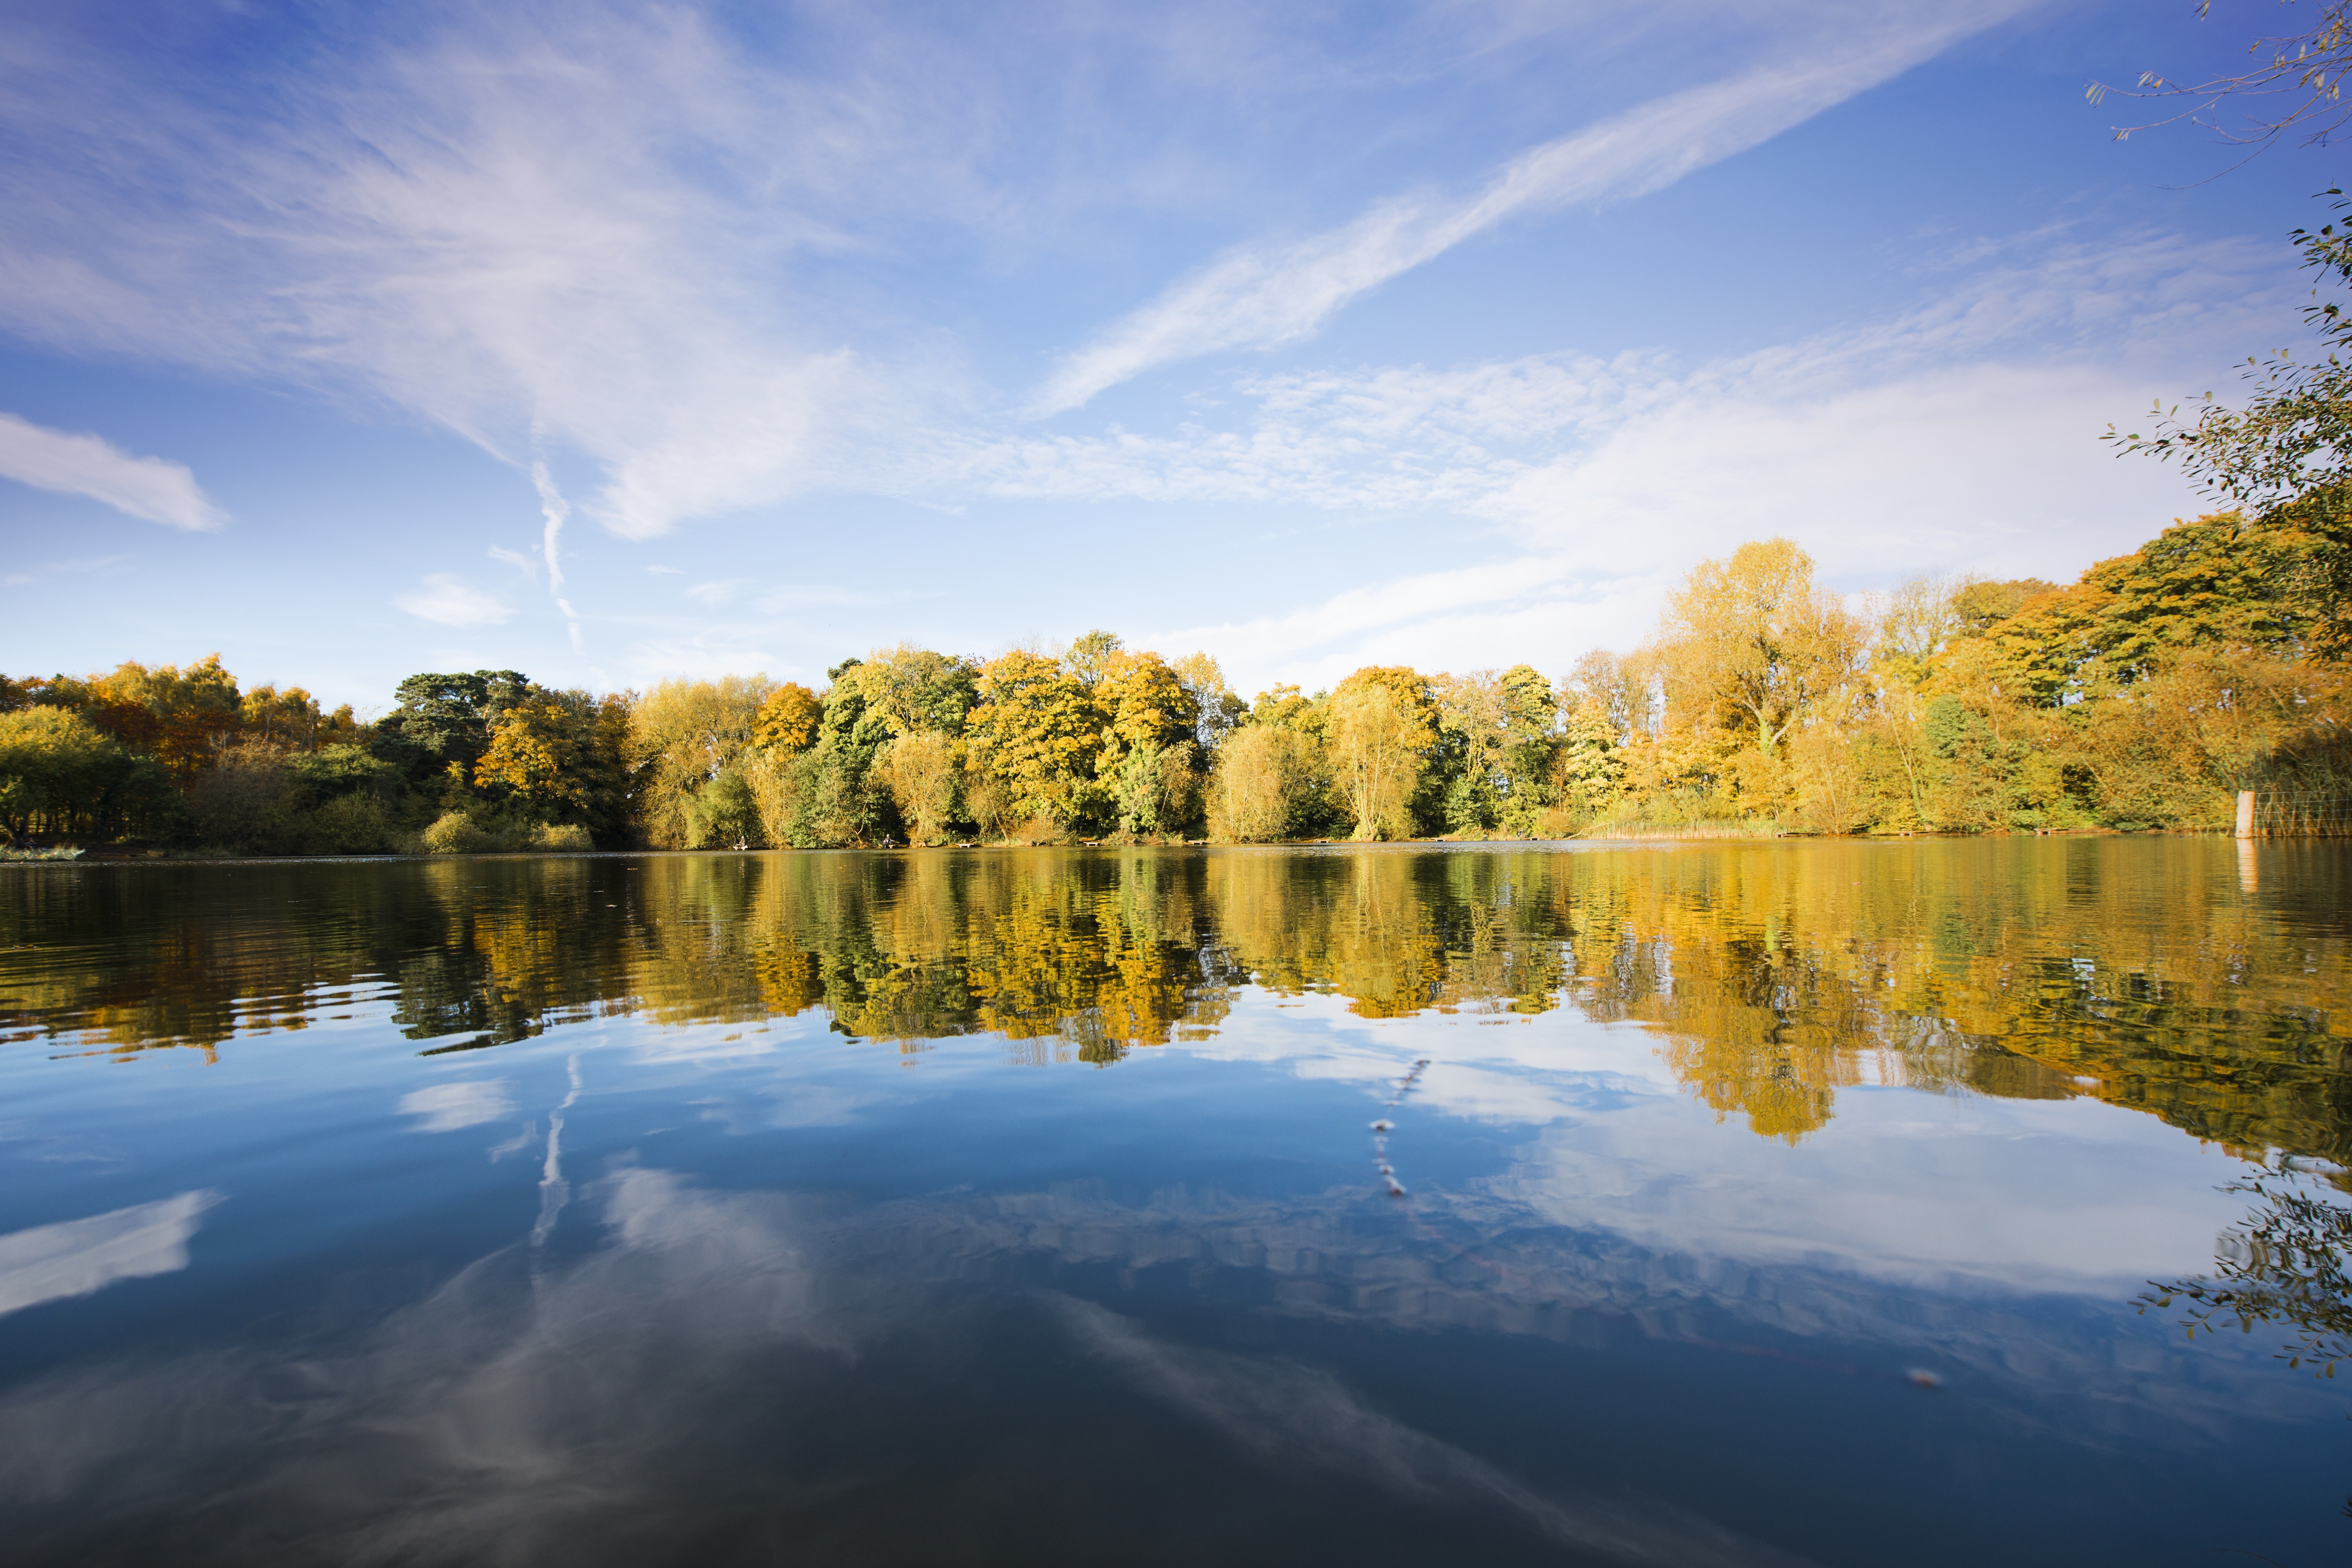
sky, reflection, nature, tree, lake, water, atmospheric phenomenon, body of water, river, cloud, morning, grass, season, pond, sunlight, woody plant, landscape, leaf, evening, autumn, reservoir, dusk, dawn, flower, wetland